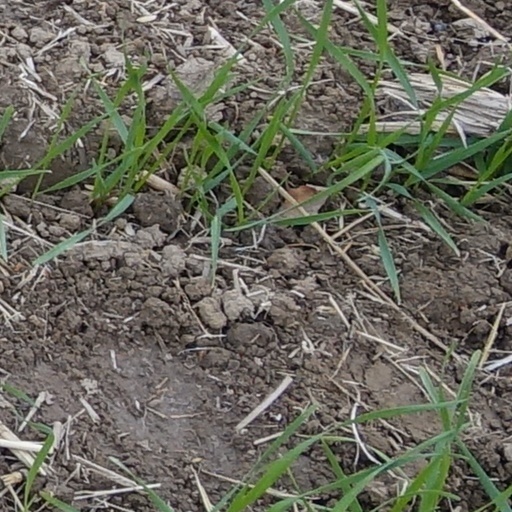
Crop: wheat